Suyumbayev Stadion

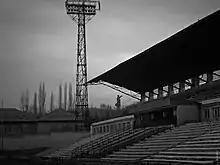
Suyumbayev Stadion

Suyumbayev Stadion is a multi-use stadium in Osh, Kyrgyzstan. It is currently used mostly for football matches and serves as the home stadium for Alay Osh and Ak-Bura Osh of the Kyrgyzstan League. The stadium has a capacity of 12,000 people.